Juste de Juste

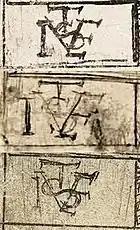
IVSTE monograms from three different "human piramid" etchings

Juste de Juste left a set of twelve small single etched figures (about 195 x 83 mm each; Zerner 6-17) and another set of five larger prints each showing five or six naked male figures forming improbable human pyramids (these about 267 x 205 mm; Zerner 1-5). All the figures are elongated and muscular and many of their faces have anguished grimaces; over much of their bodies the musculature is so exposed they seem flayed, but they have hair and faces. They are usually interpreted as academic exercises in drawing the male figure, perhaps related to the art student's game of marking a number of dots on a piece of paper and then constructing a figure to incorporate them - it is typical of such exercises that the figures touch the frame of the image at several points. The etching technique is personal and direct, but probably not that of a practised printmaker. Like many Fontainbleau prints, the technical finish of the etching is poor, with many unintended marks and variations in the strength of lines, but the images have an intriguing impact. In the case of both sets there is some evidence that there were other members which have not survived.